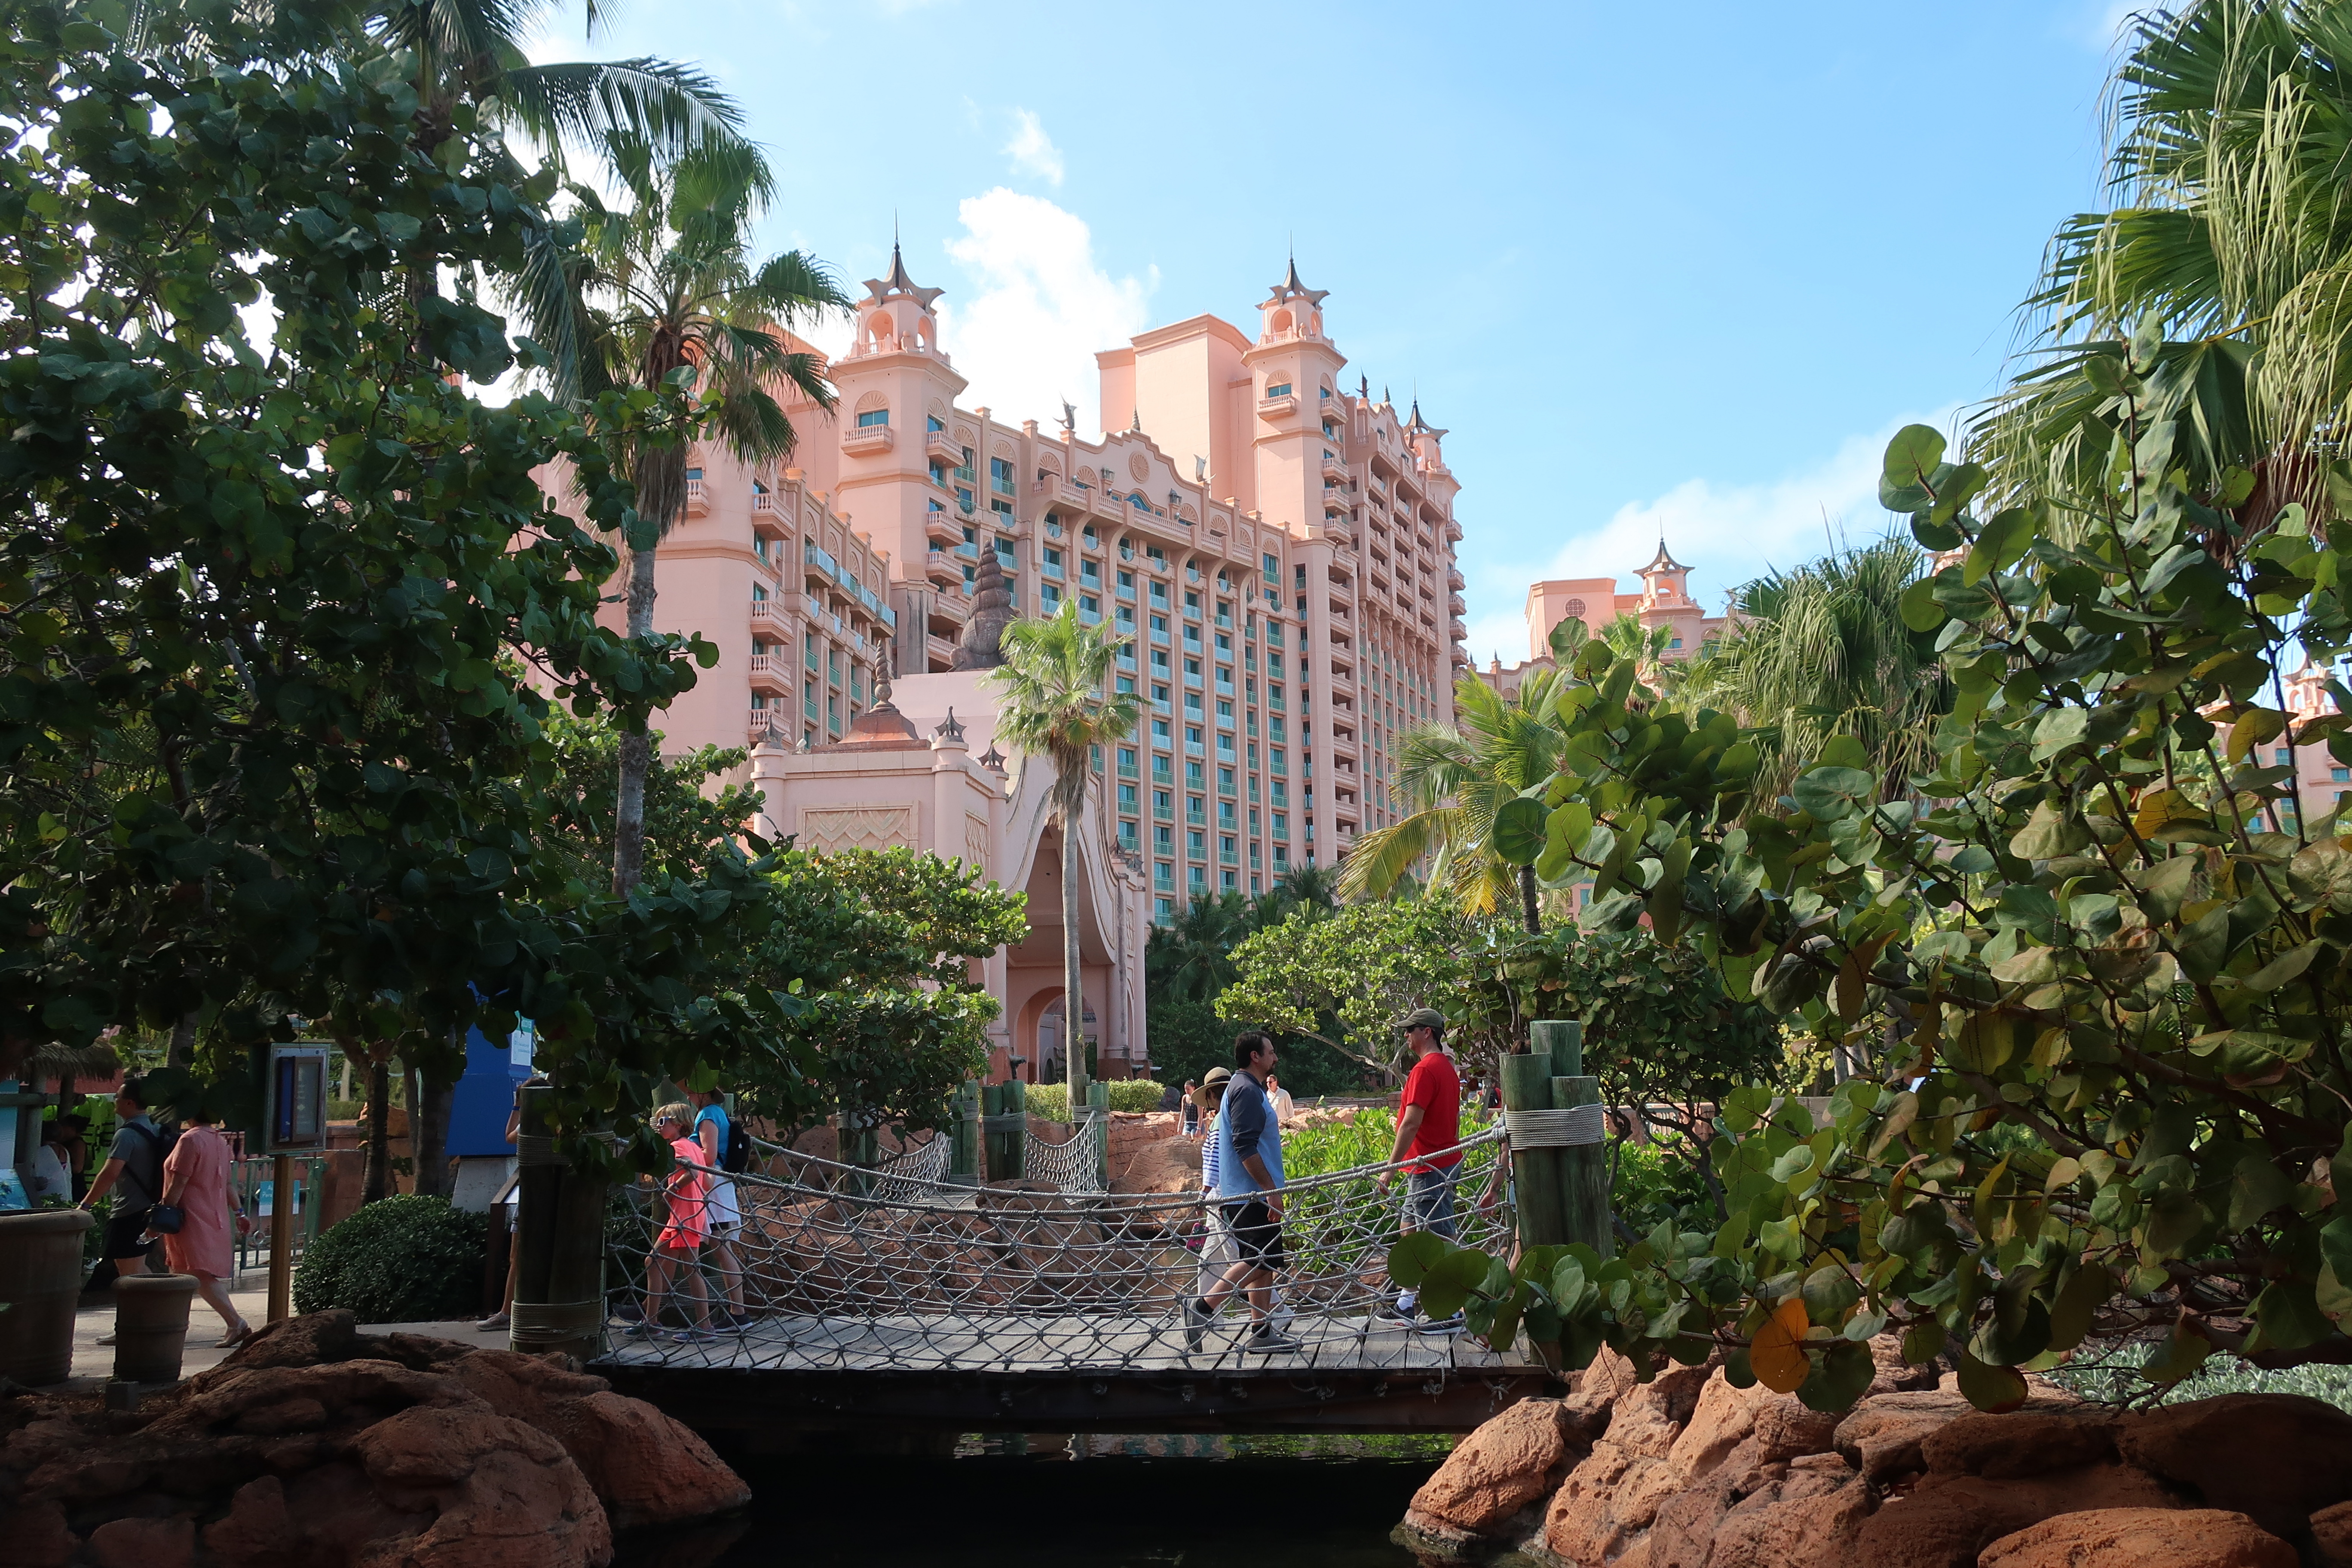
skyline, building, city, skyscraper, downtown, dusk, evening, landmark, tower block, metropolis, urban area, geographical feature, human, settlement, metropolitan area, architecture, shopping mall, ceiling, lobby, airport terminal, interior, design, vehicle, tree, palm tree, transport, sky, vacation, mode of transport, car, woody plant, parking, tourism, plant, compact car, shade, road trip, tropics, mid size car, family car, parking lot, minivan, road, water resources, water, daytime, river, sea, human settlement, waterway, horizon, ocean, bridge, bay, coast, inlet, photography, channel, coastal and oceanic cloud, sound, panorama, mountain, town, park, resort, amusement park, neighbourhood, walt disney world, recreation, travel, leisure, landscape, mixed use, plaza, nonbuilding structure, world